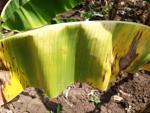
Label: segatoka